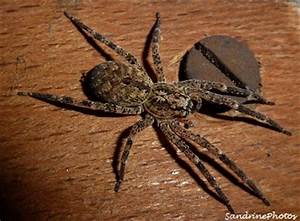
Label: ragno